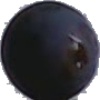
Label: blue_grape